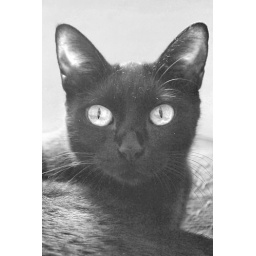
The cat in the sky with diamonds.